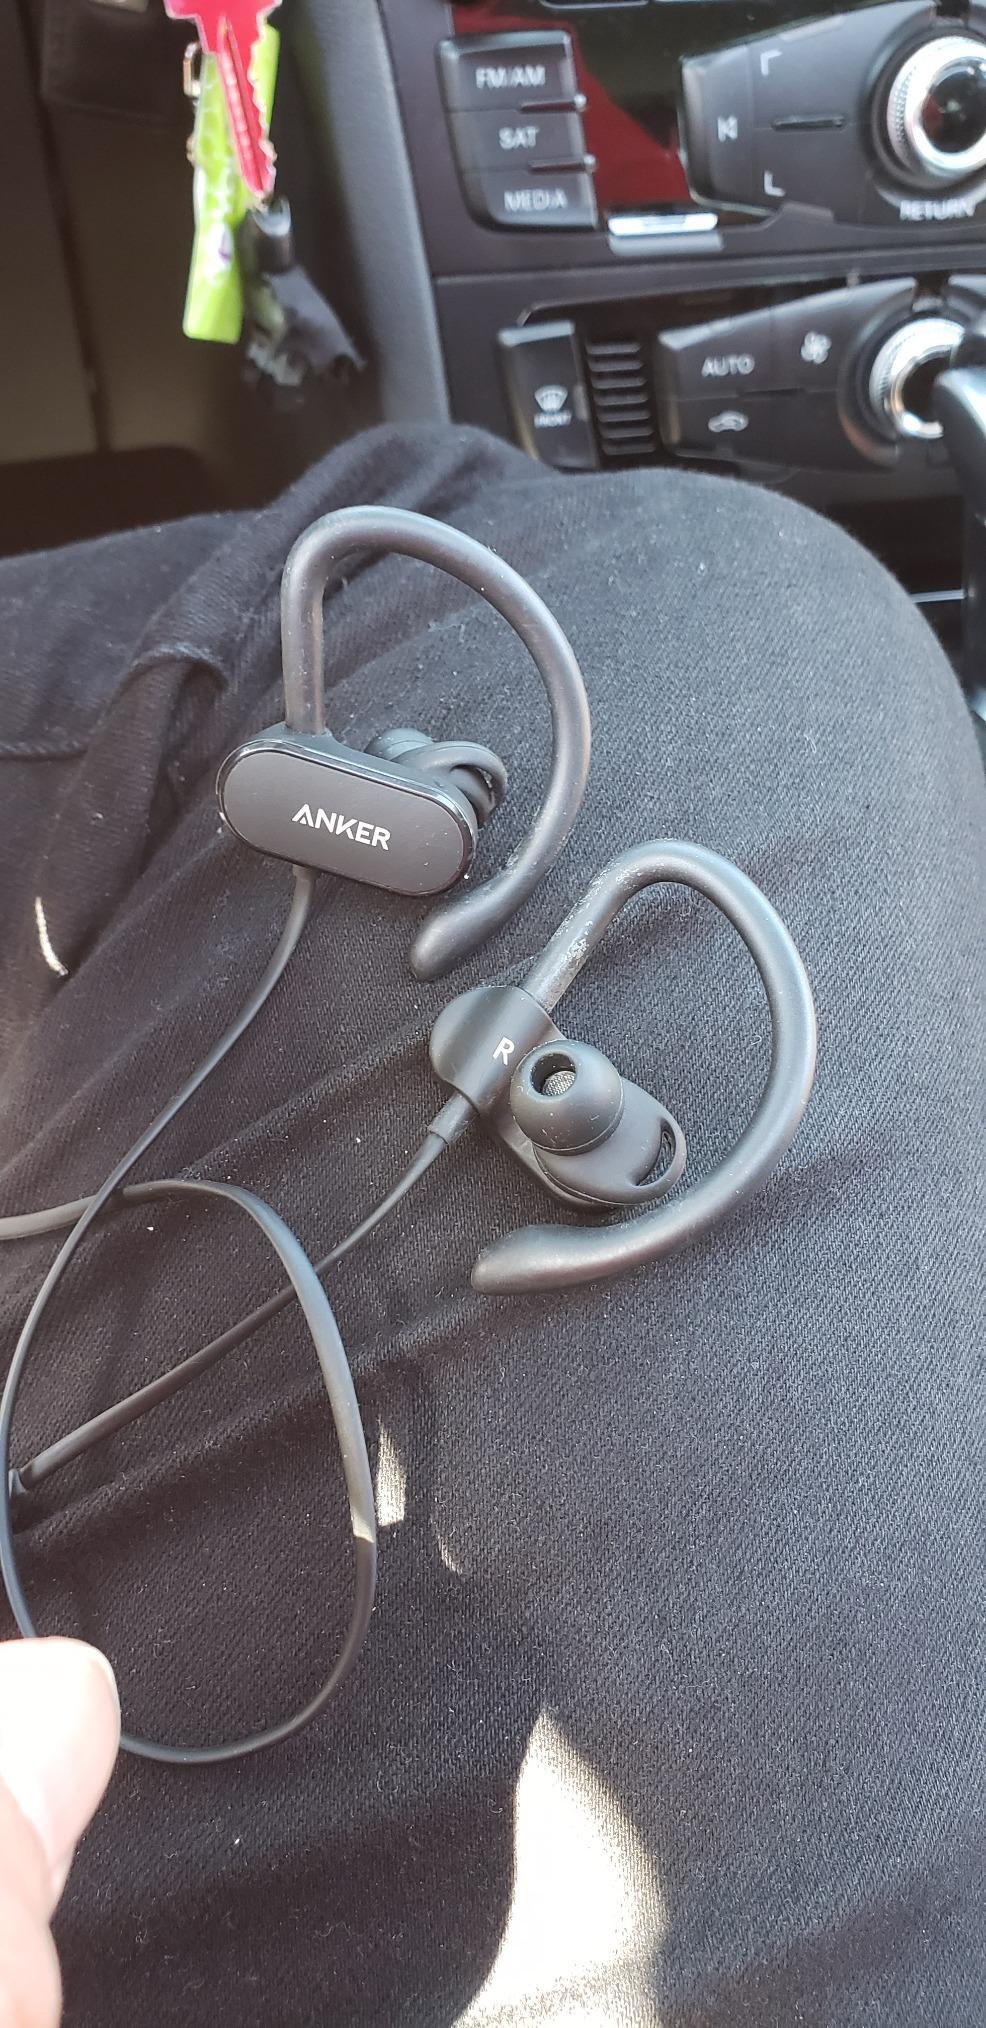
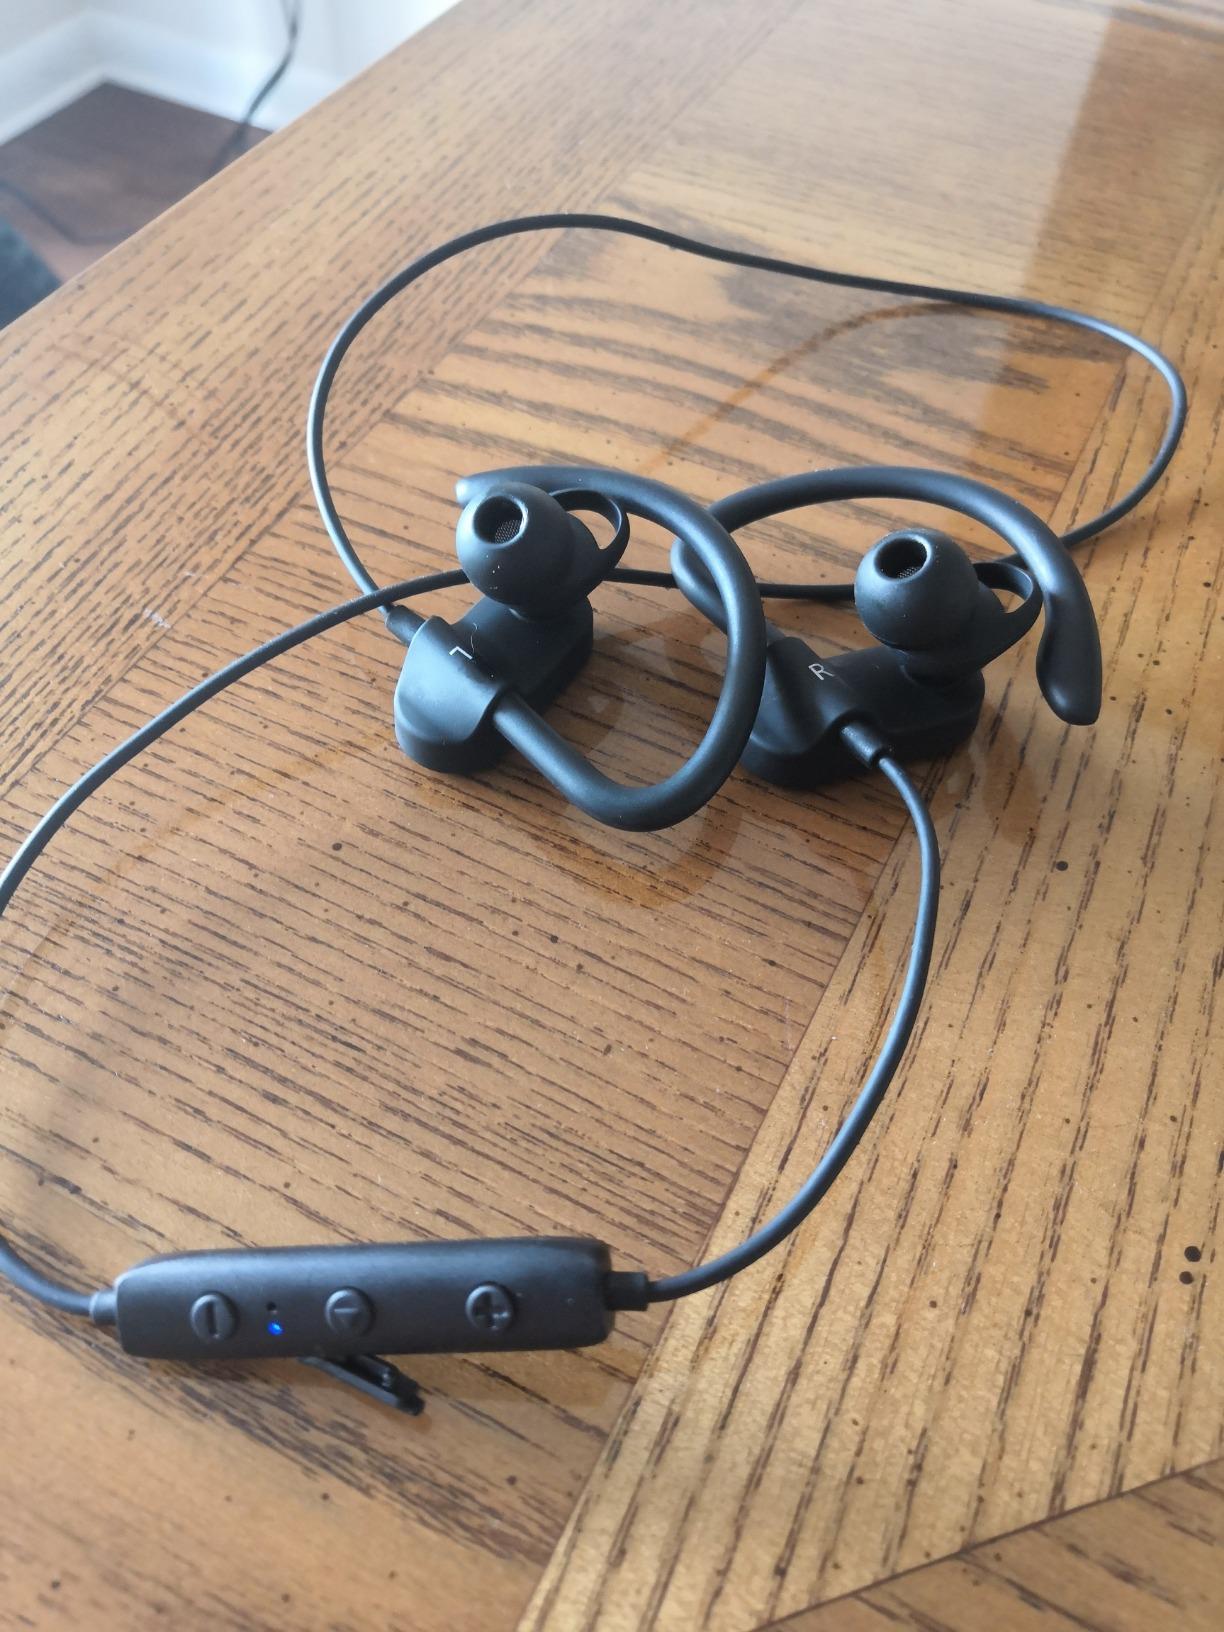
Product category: headphones
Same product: yes